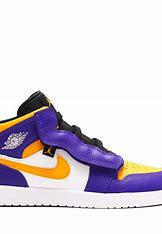
Brand: Jordan
Model: 1 Alt